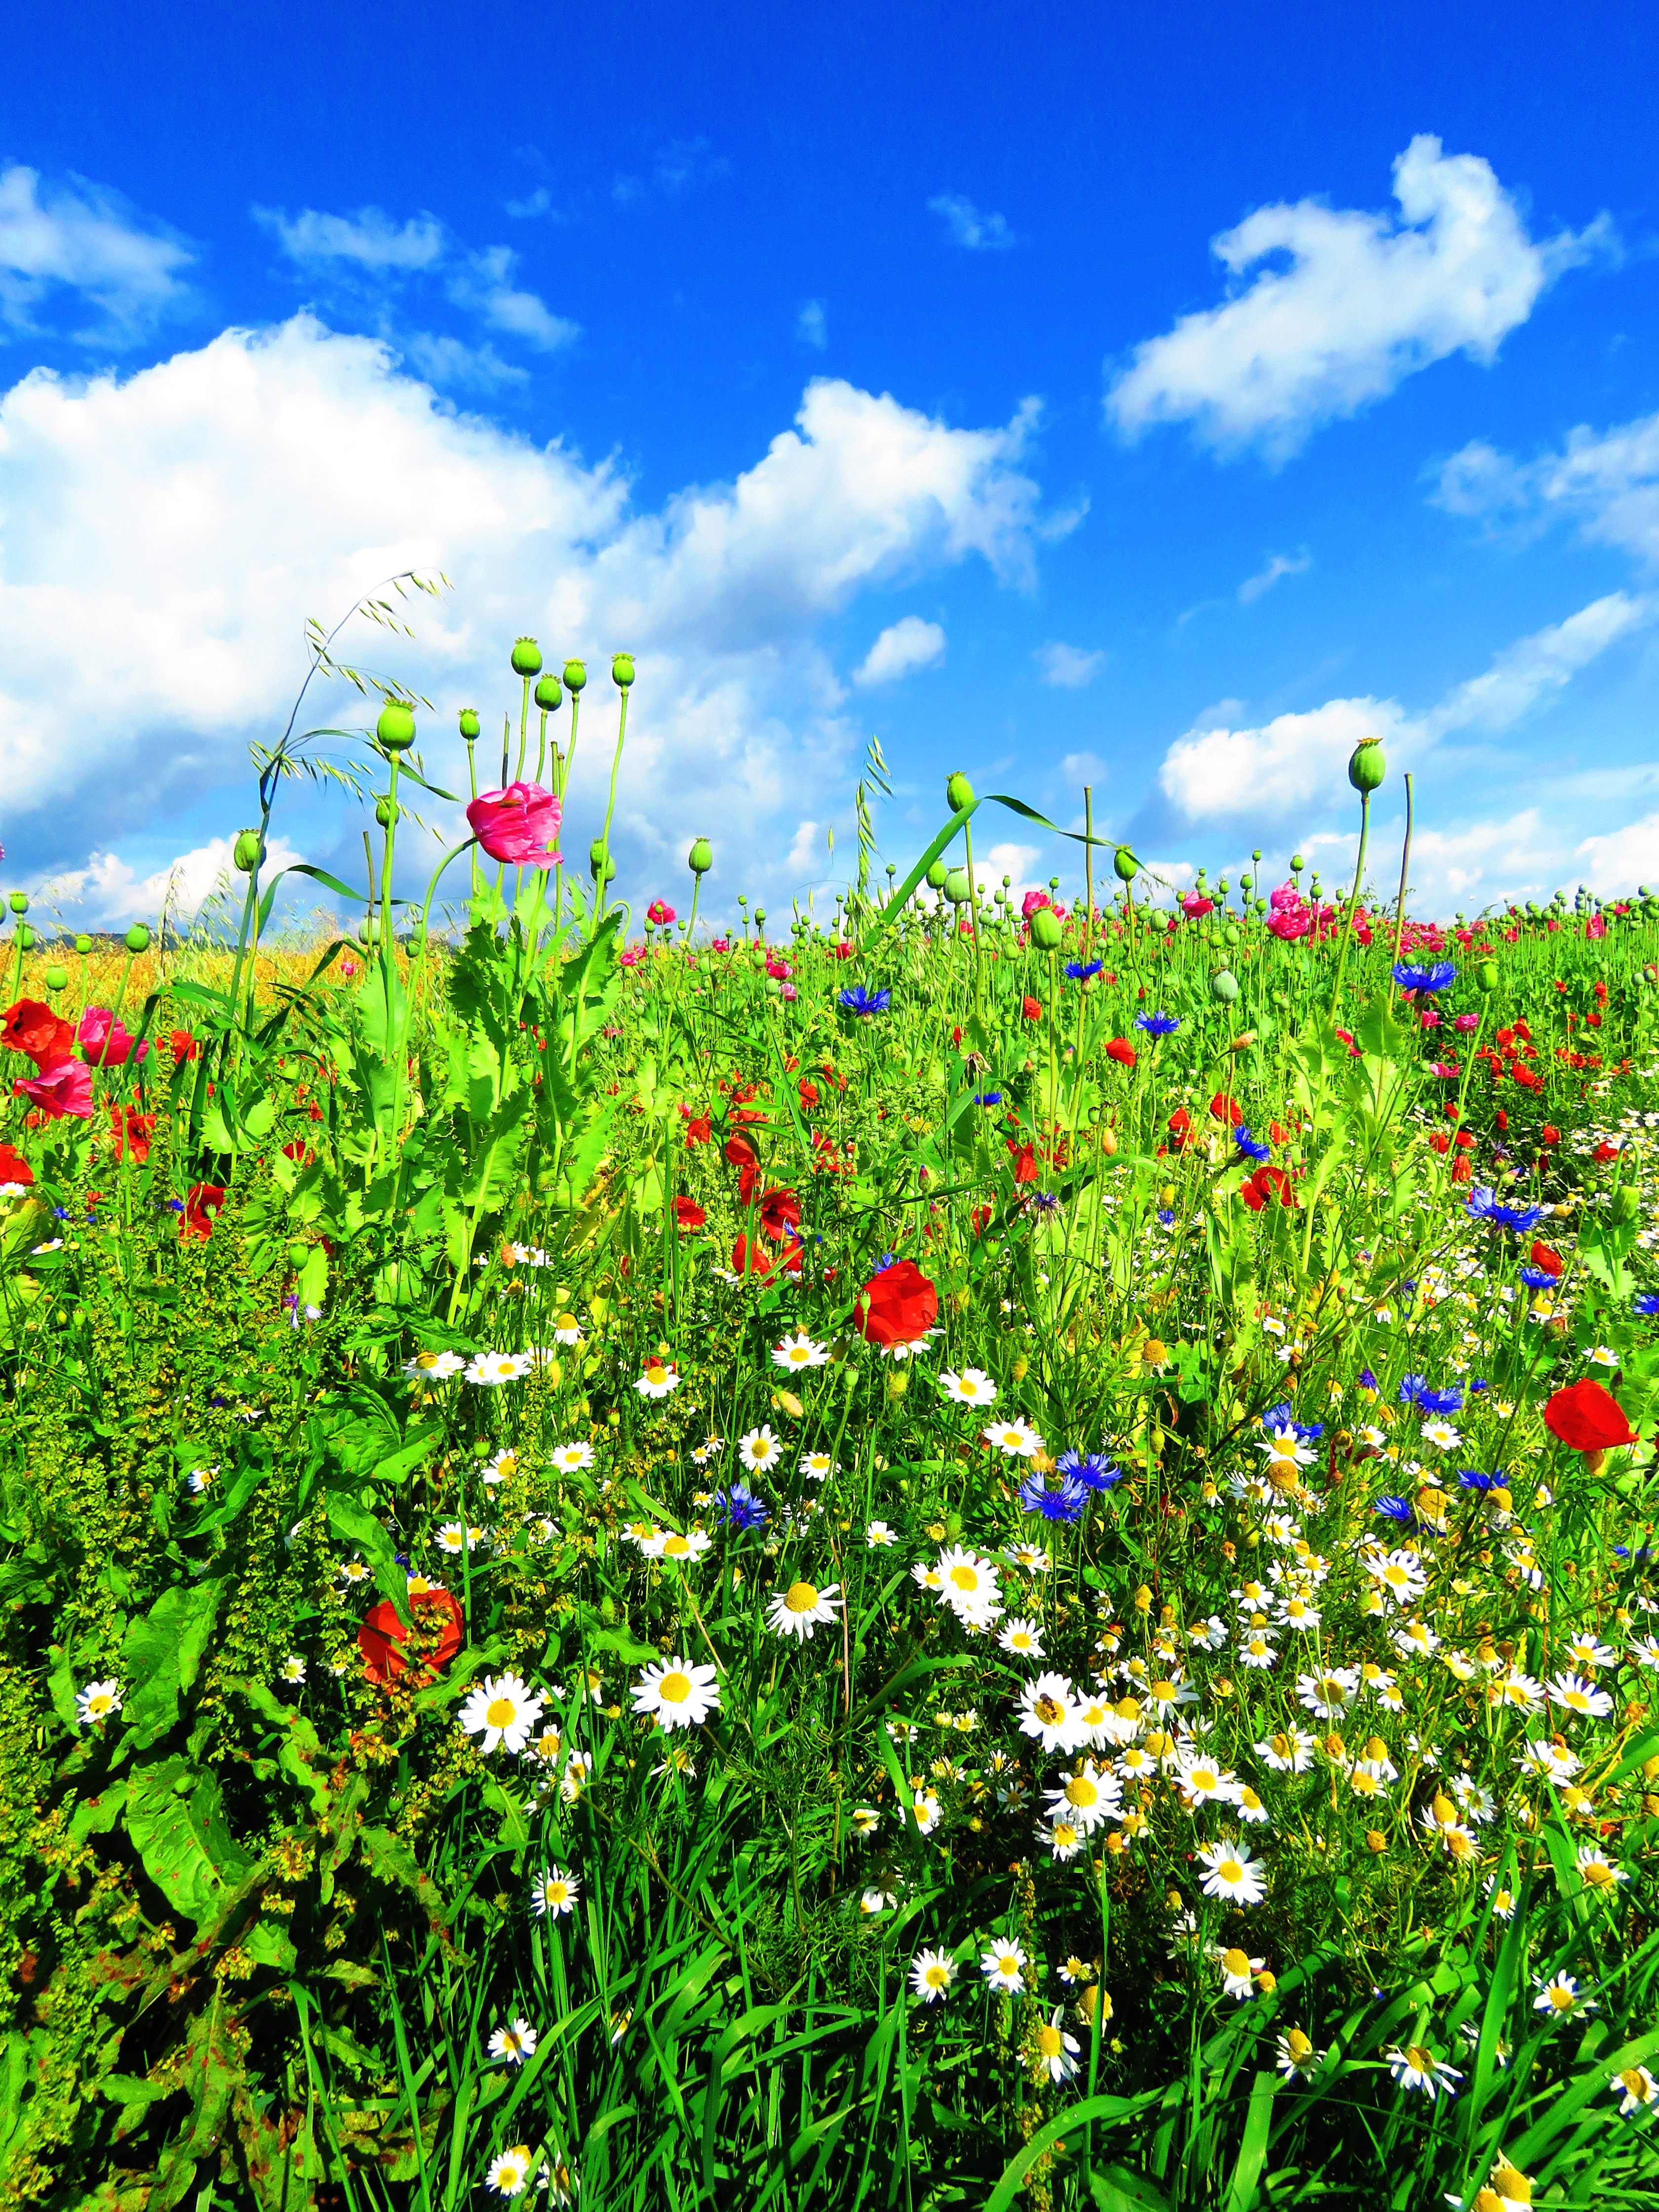
grass, blossom, plant, field, lawn, meadow, prairie, flower, bloom, summer, green, pasture, colorful, agriculture, wildflower, flowers, grassland, poppy, habitat, ecosystem, flower meadow, summer meadow, flowering plant, daisy family, annual plant, natural environment, land plant